George Konig

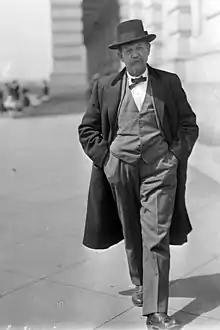
George Konig

George Konig (January 26, 1856 – May 31, 1913) was a United States Congressman who represented Maryland's 3rd congressional district from 1911 until his death in 1913. He was a member of the Democratic Party.